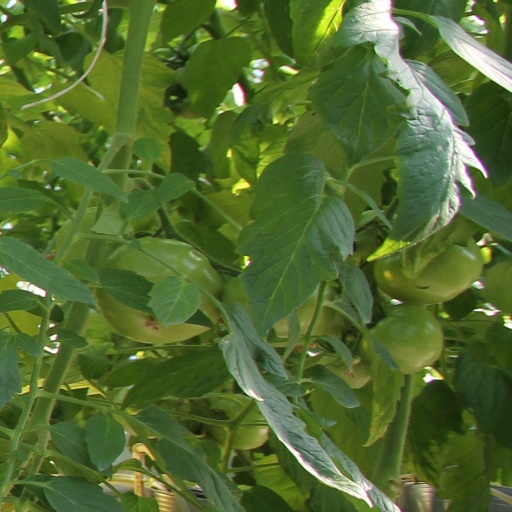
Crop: tomato